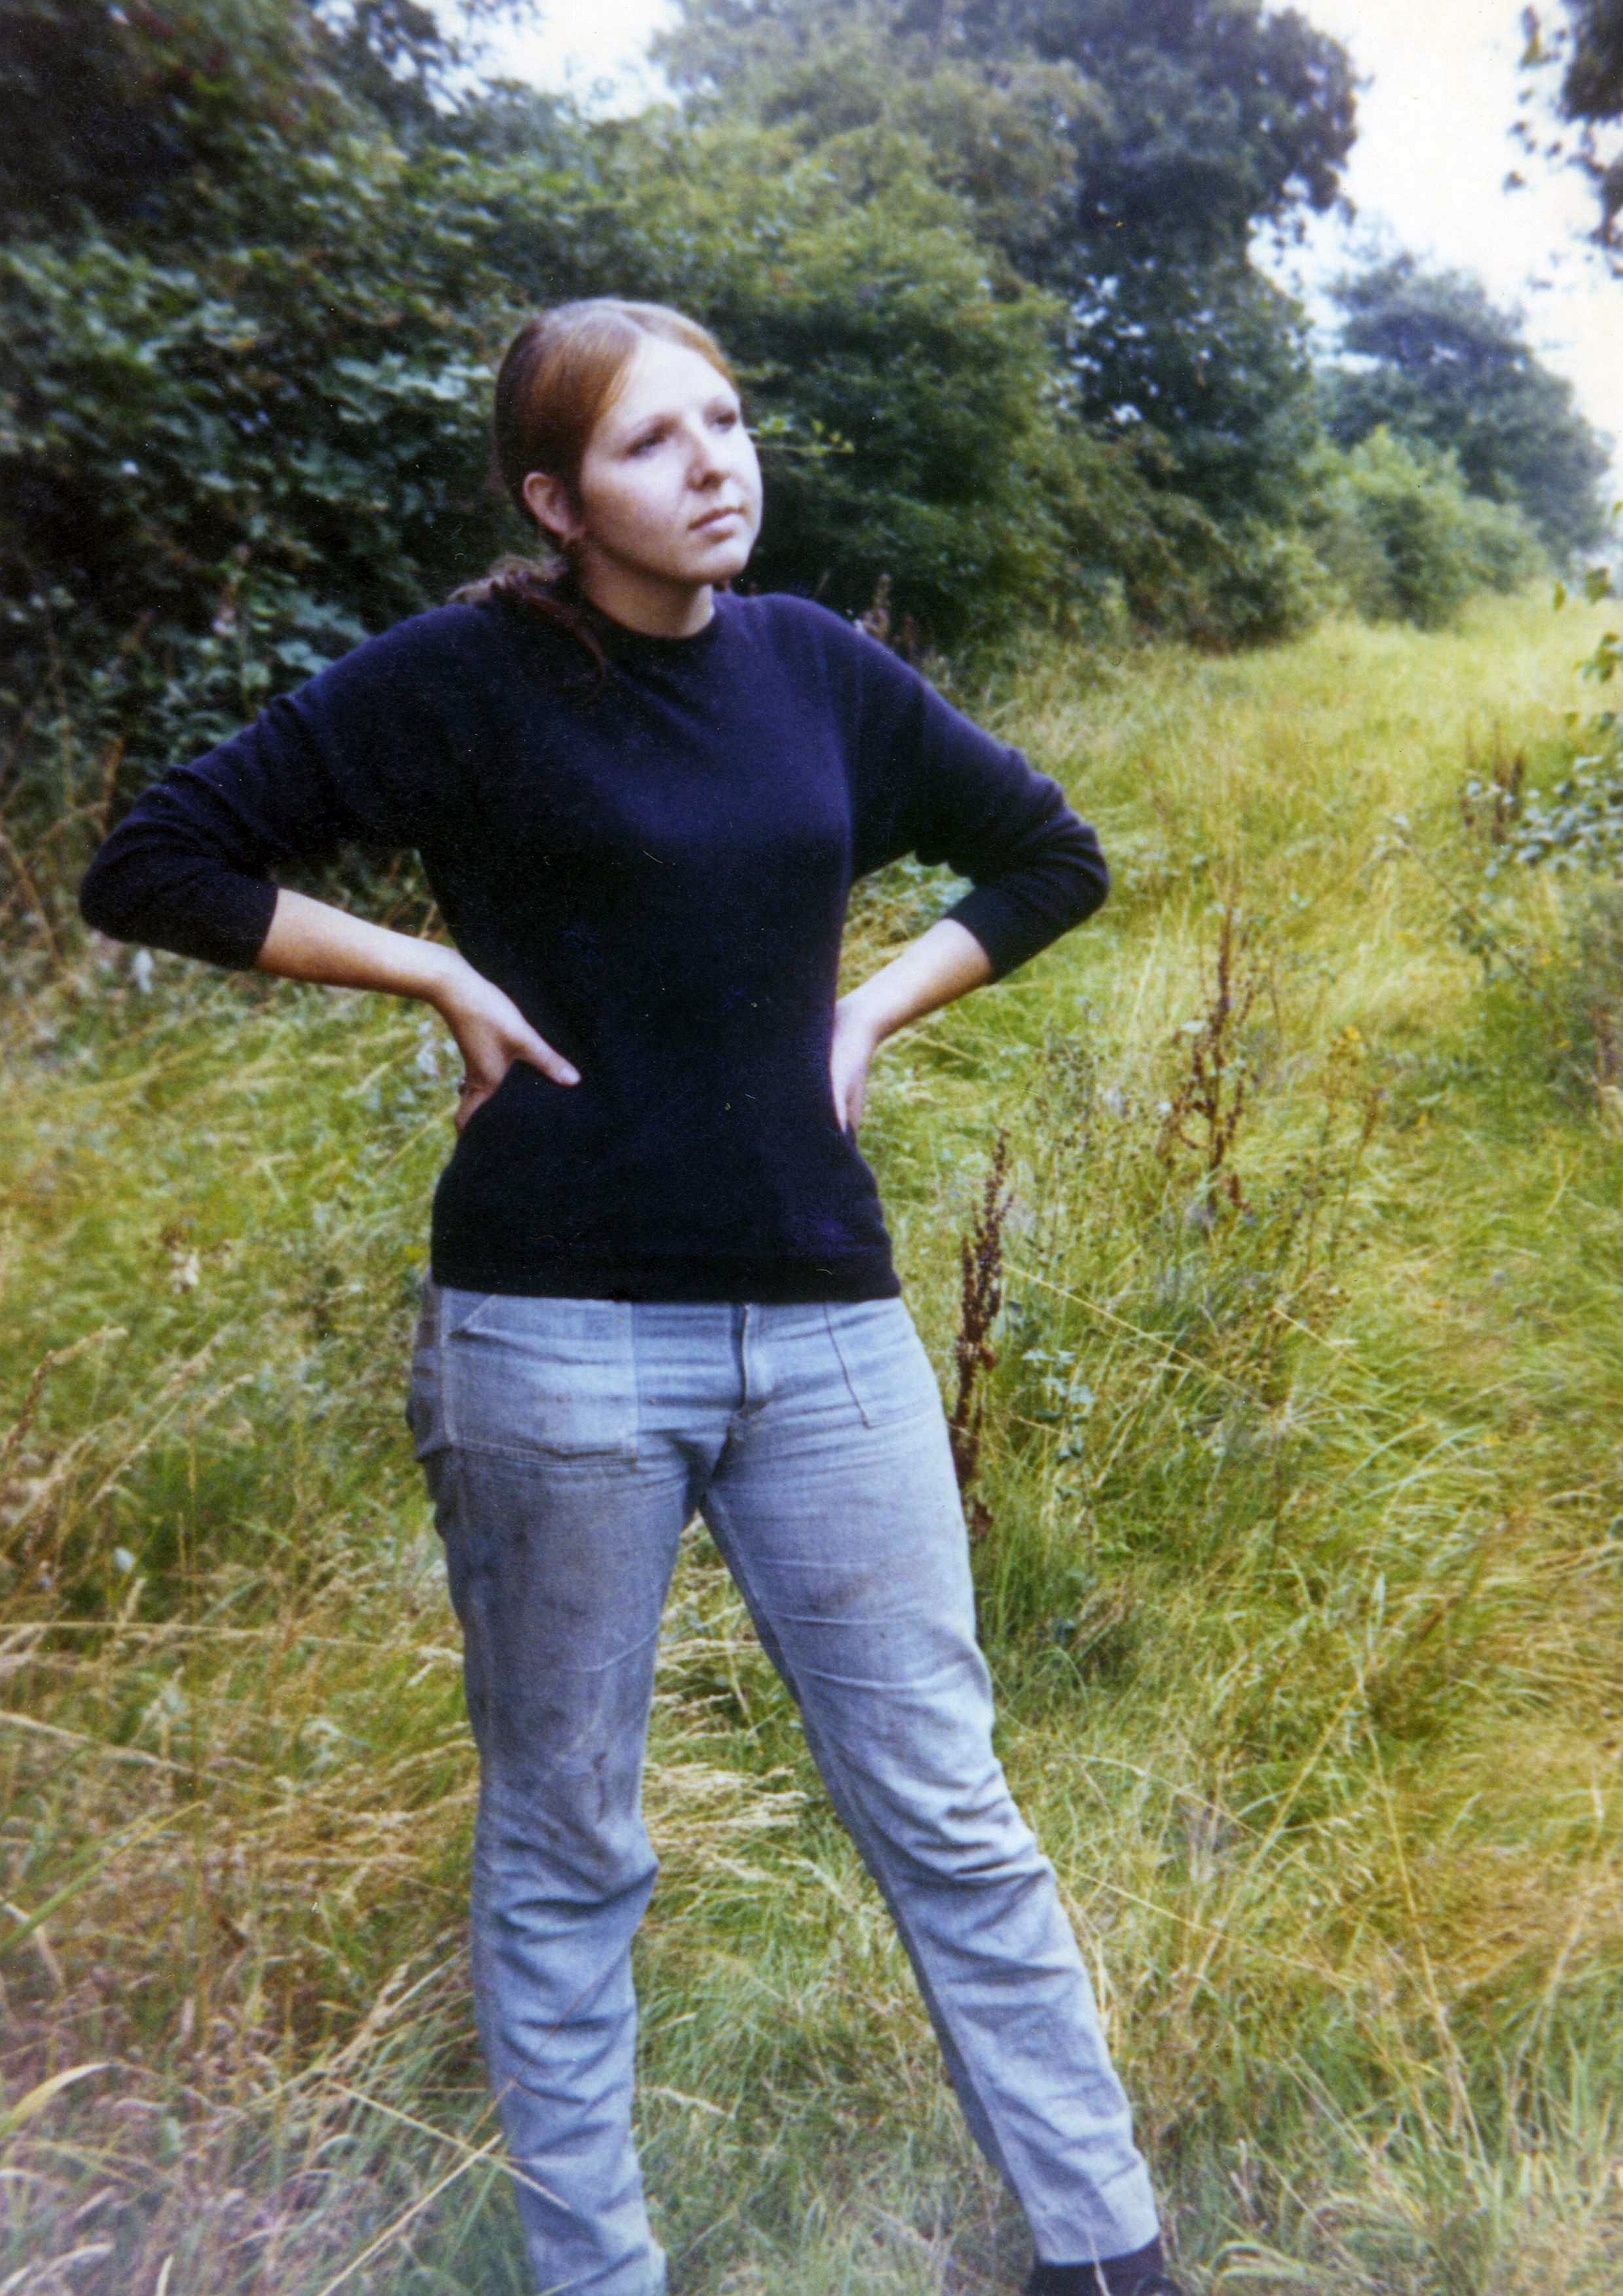
girl, People in nature, jeans, grass, tree, outerwear, smile, denim, trousers